Extremophile

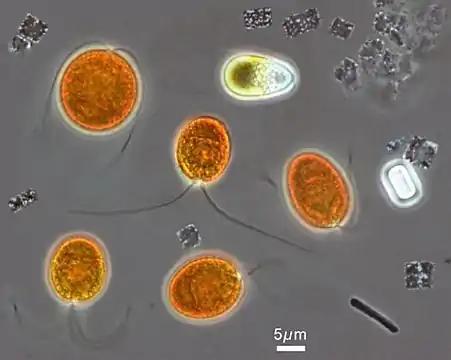
Microscopic image from the hypersaline Lake Tyrrell (salinity> 20% w/v), in which the eukaryotic chlorophyte, "Dunaliella salina", can be tentatively identified. "Dunaliella salina" is grown commercially for the carotenoid, β-carotene, which is widely used as a natural food colorant as well as a precursor to vitamin A. Alongside is the haloarchaeon, "Haloquadratum walsbyi", which has flat square-shaped cells with gas vesicles that allow flotation to the surface, most likely to acquire oxygen.

There are many classes of extremophiles that range all around the globe; each corresponding to the way its environmental niche differs from mesophilic conditions. These classifications are not exclusive. Many extremophiles fall under multiple categories and are classified as polyextremophiles. For example, organisms living inside hot rocks deep under Earth's surface are thermophilic and piezophilic such as "Thermococcus barophilus". A polyextremophile living at the summit of a mountain in the Atacama Desert might be a radioresistant xerophile, a psychrophile, and an oligotroph. Polyextremophiles are well known for their ability to tolerate both high and low pH levels. Note that "tolerant" or "resistant" organisms are not necessarily extremophiles: tolerant or resistant organisms may "survive despite harsh conditions" instead of "thriving in harsh conditions". For example, the tardigrade ("Tardigrada" spp.), despite being highly resistant to many stresses, is not an extremophile properly speaking.